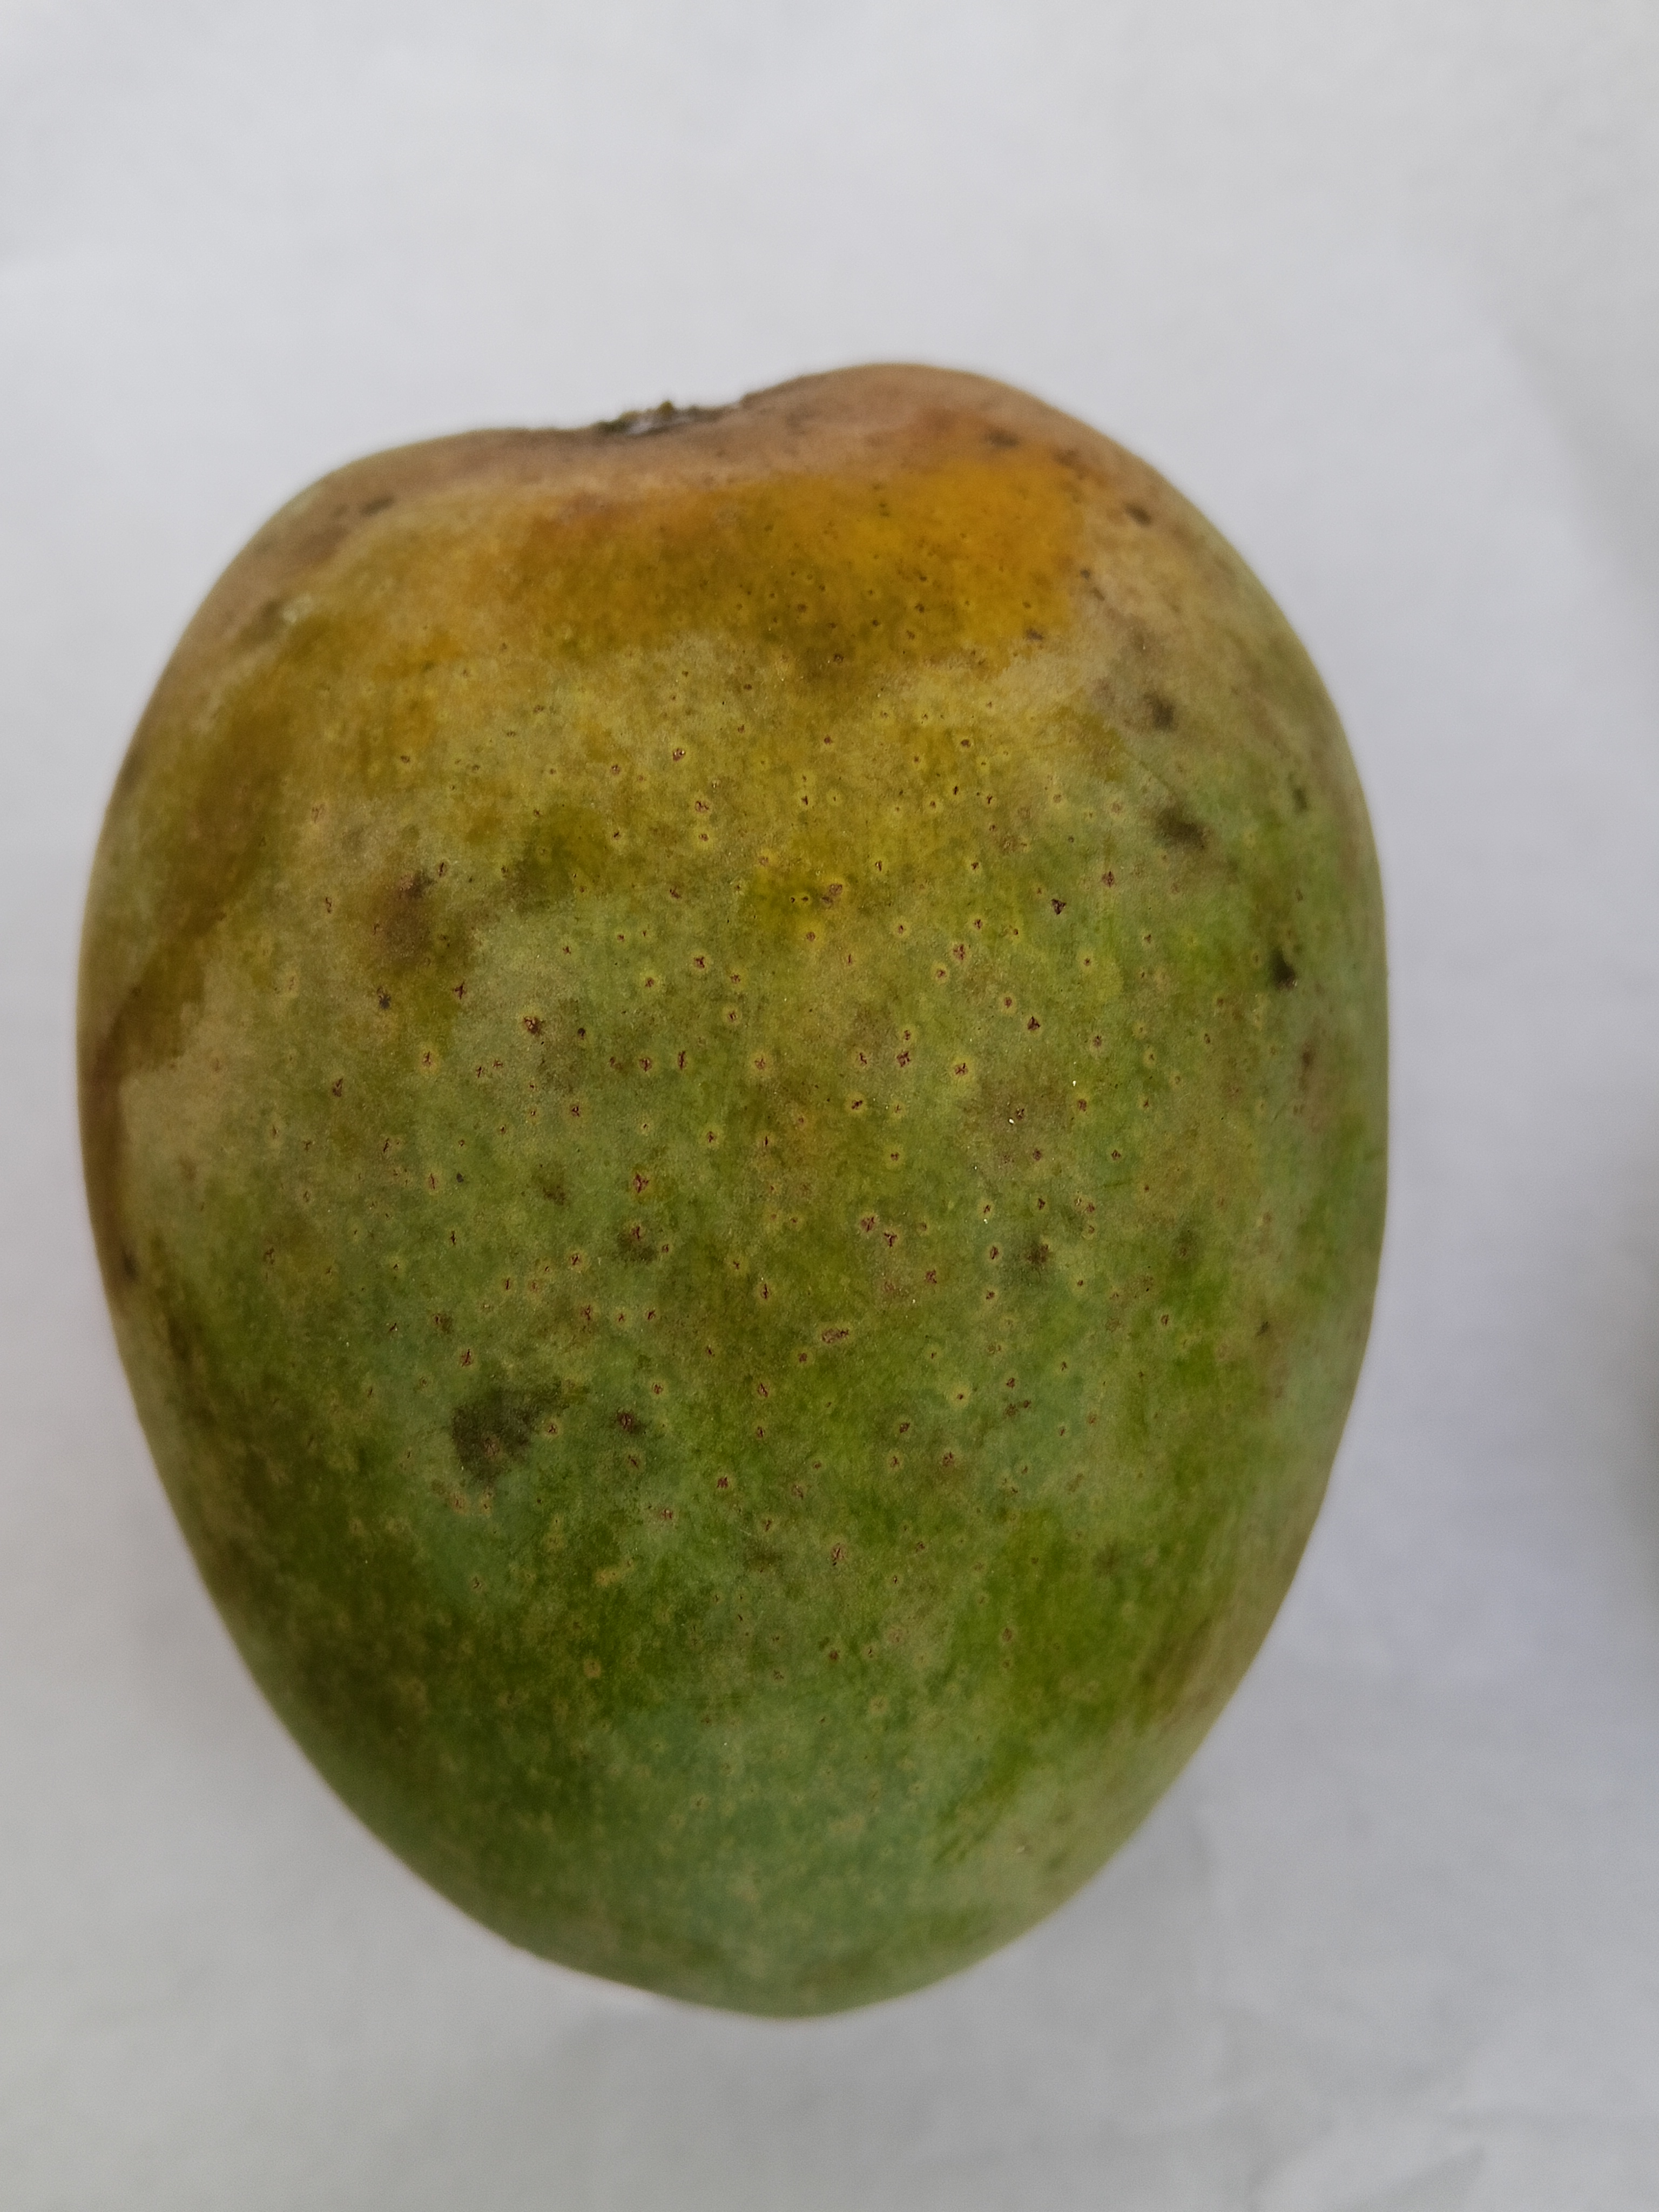
Mango variety: Himsagar